Cristatusaurus

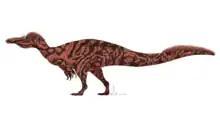
Hypothetical life restoration

The Elrhaz Formation, part of the Tegama Group, consists mainly of fluvial sandstones with low relief, much of which is obscured by sand dunes. The sediments are coarse- to medium-grained, with almost no fine-grained horizons. "Cristatusaurus" lived in what is now Niger, during the late Aptian to early Albian stages of the Early Cretaceous Period, 112 million years ago. The sediment layers of the formation have been interpreted as an inland habitat of extensive freshwater floodplains and fast-moving rivers, with a tropical climate that likely experienced seasonal dry periods.